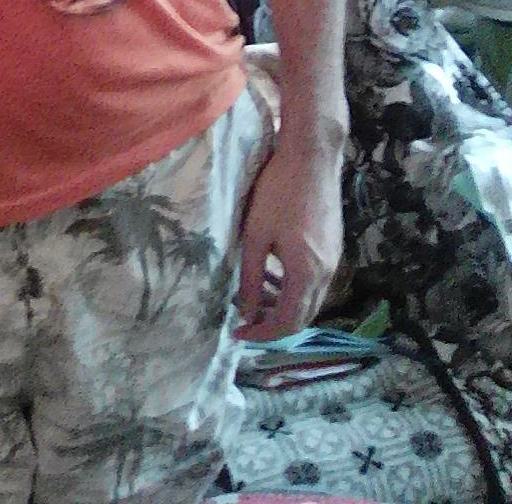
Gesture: no_gesture